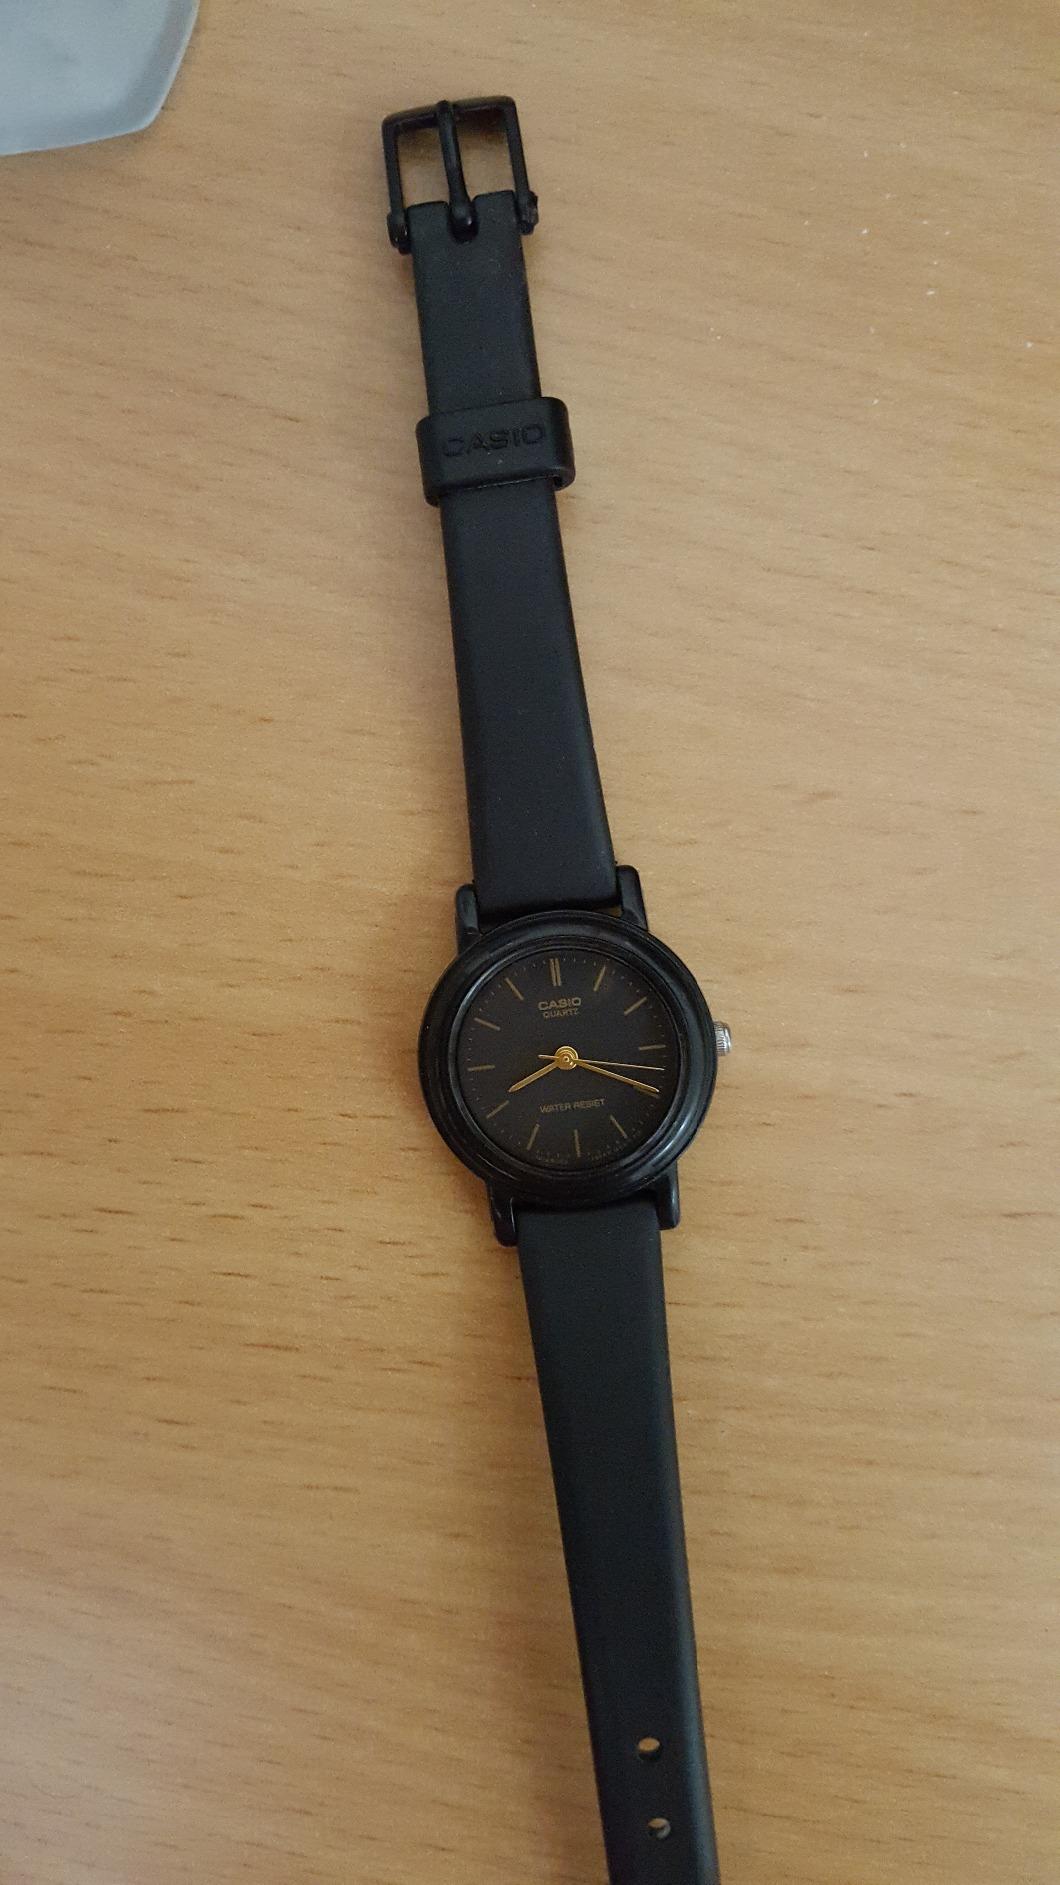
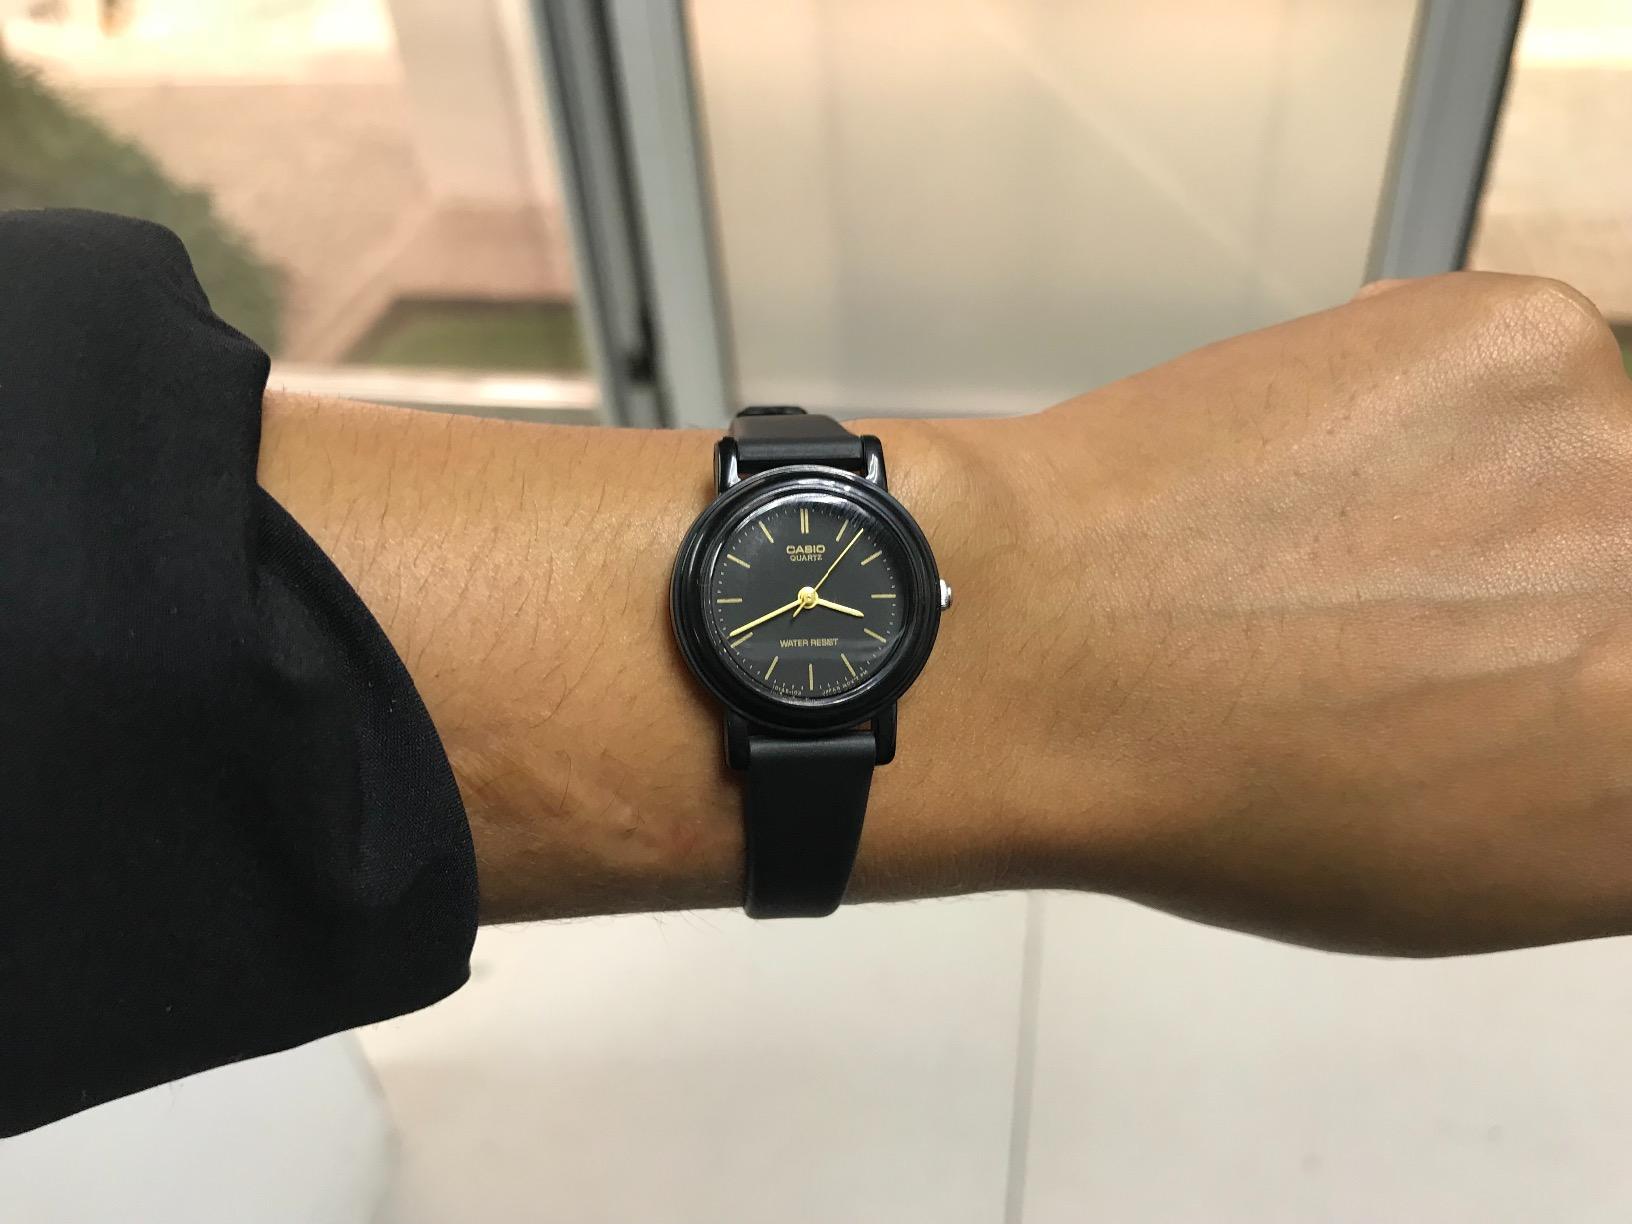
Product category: accessories_watch
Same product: yes